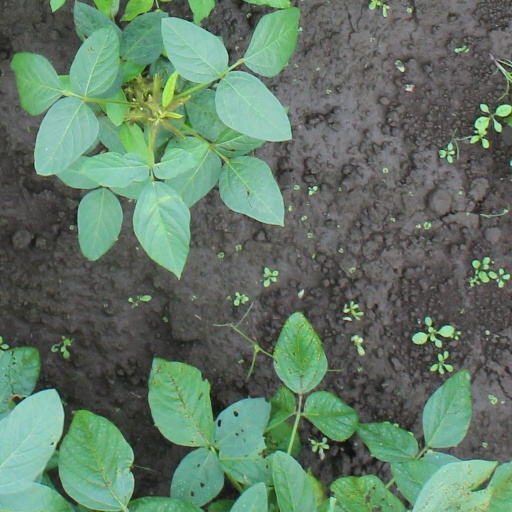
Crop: soybean